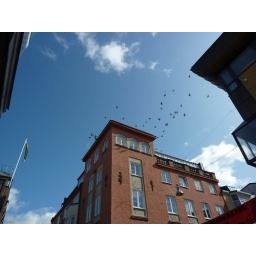
Pigeons flying around a building in Uppsala